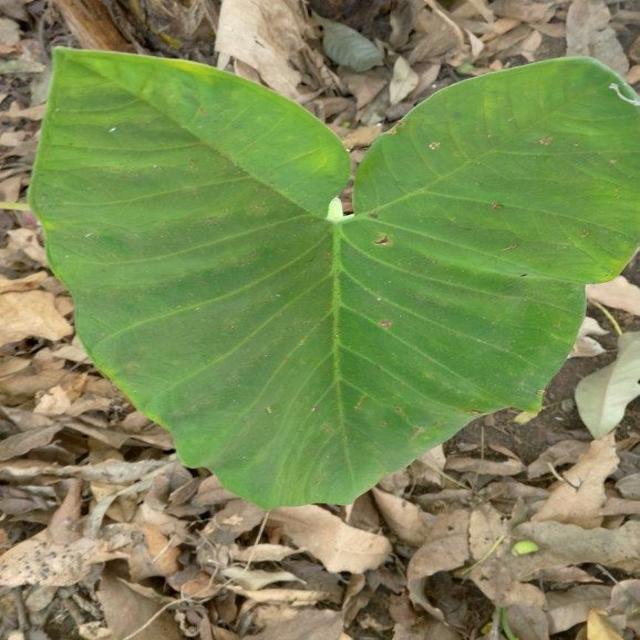
Label: Early_Blight